Denis Bernard (British Army officer)

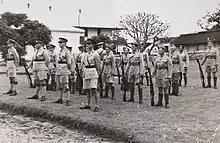
Governor and General Officer Commanding, Lieutenant-General Sir Denis Bernard, inspects the First Contingent of the BVRC to the Lincolnshire Regiment at Prospect Camp on 22 June 1940.

He fought in World War I as a River Transport Officer with the British Expeditionary Force and then served in France, Gallipoli, Salonika and Egypt. He was made a GSO2 in November 1915 and succeeded Brigadier General John Duncan as a GSO1 in April 1916.